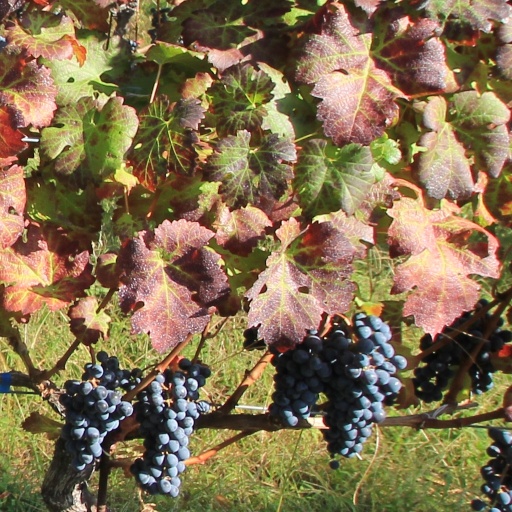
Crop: grape